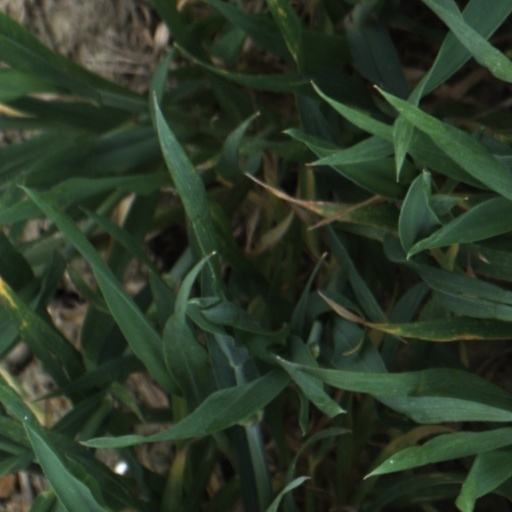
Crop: wheat